100 mm anti-tank gun T-12

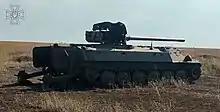
Ukraine's first self propelled T-12

In August 2022, videos of a Ukrainian T-12 mounted on top of an MT-LB began to circulate online. This first video showed a combination which had a hydraulic stabilization mechanism behind its tracks. The conversion had been done by local infantrymen. It was soon followed by a second combination which did not have a hydraulic stabilization mechanism behind its tracks.